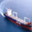
Label: ship